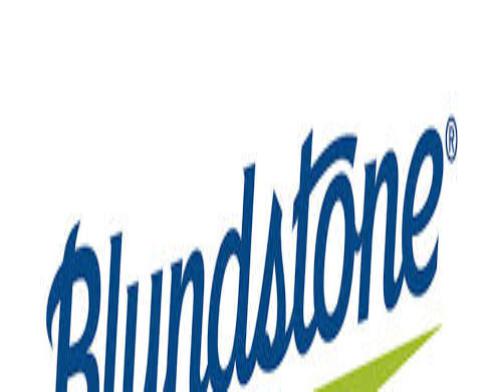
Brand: Blundstone
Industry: Clothes